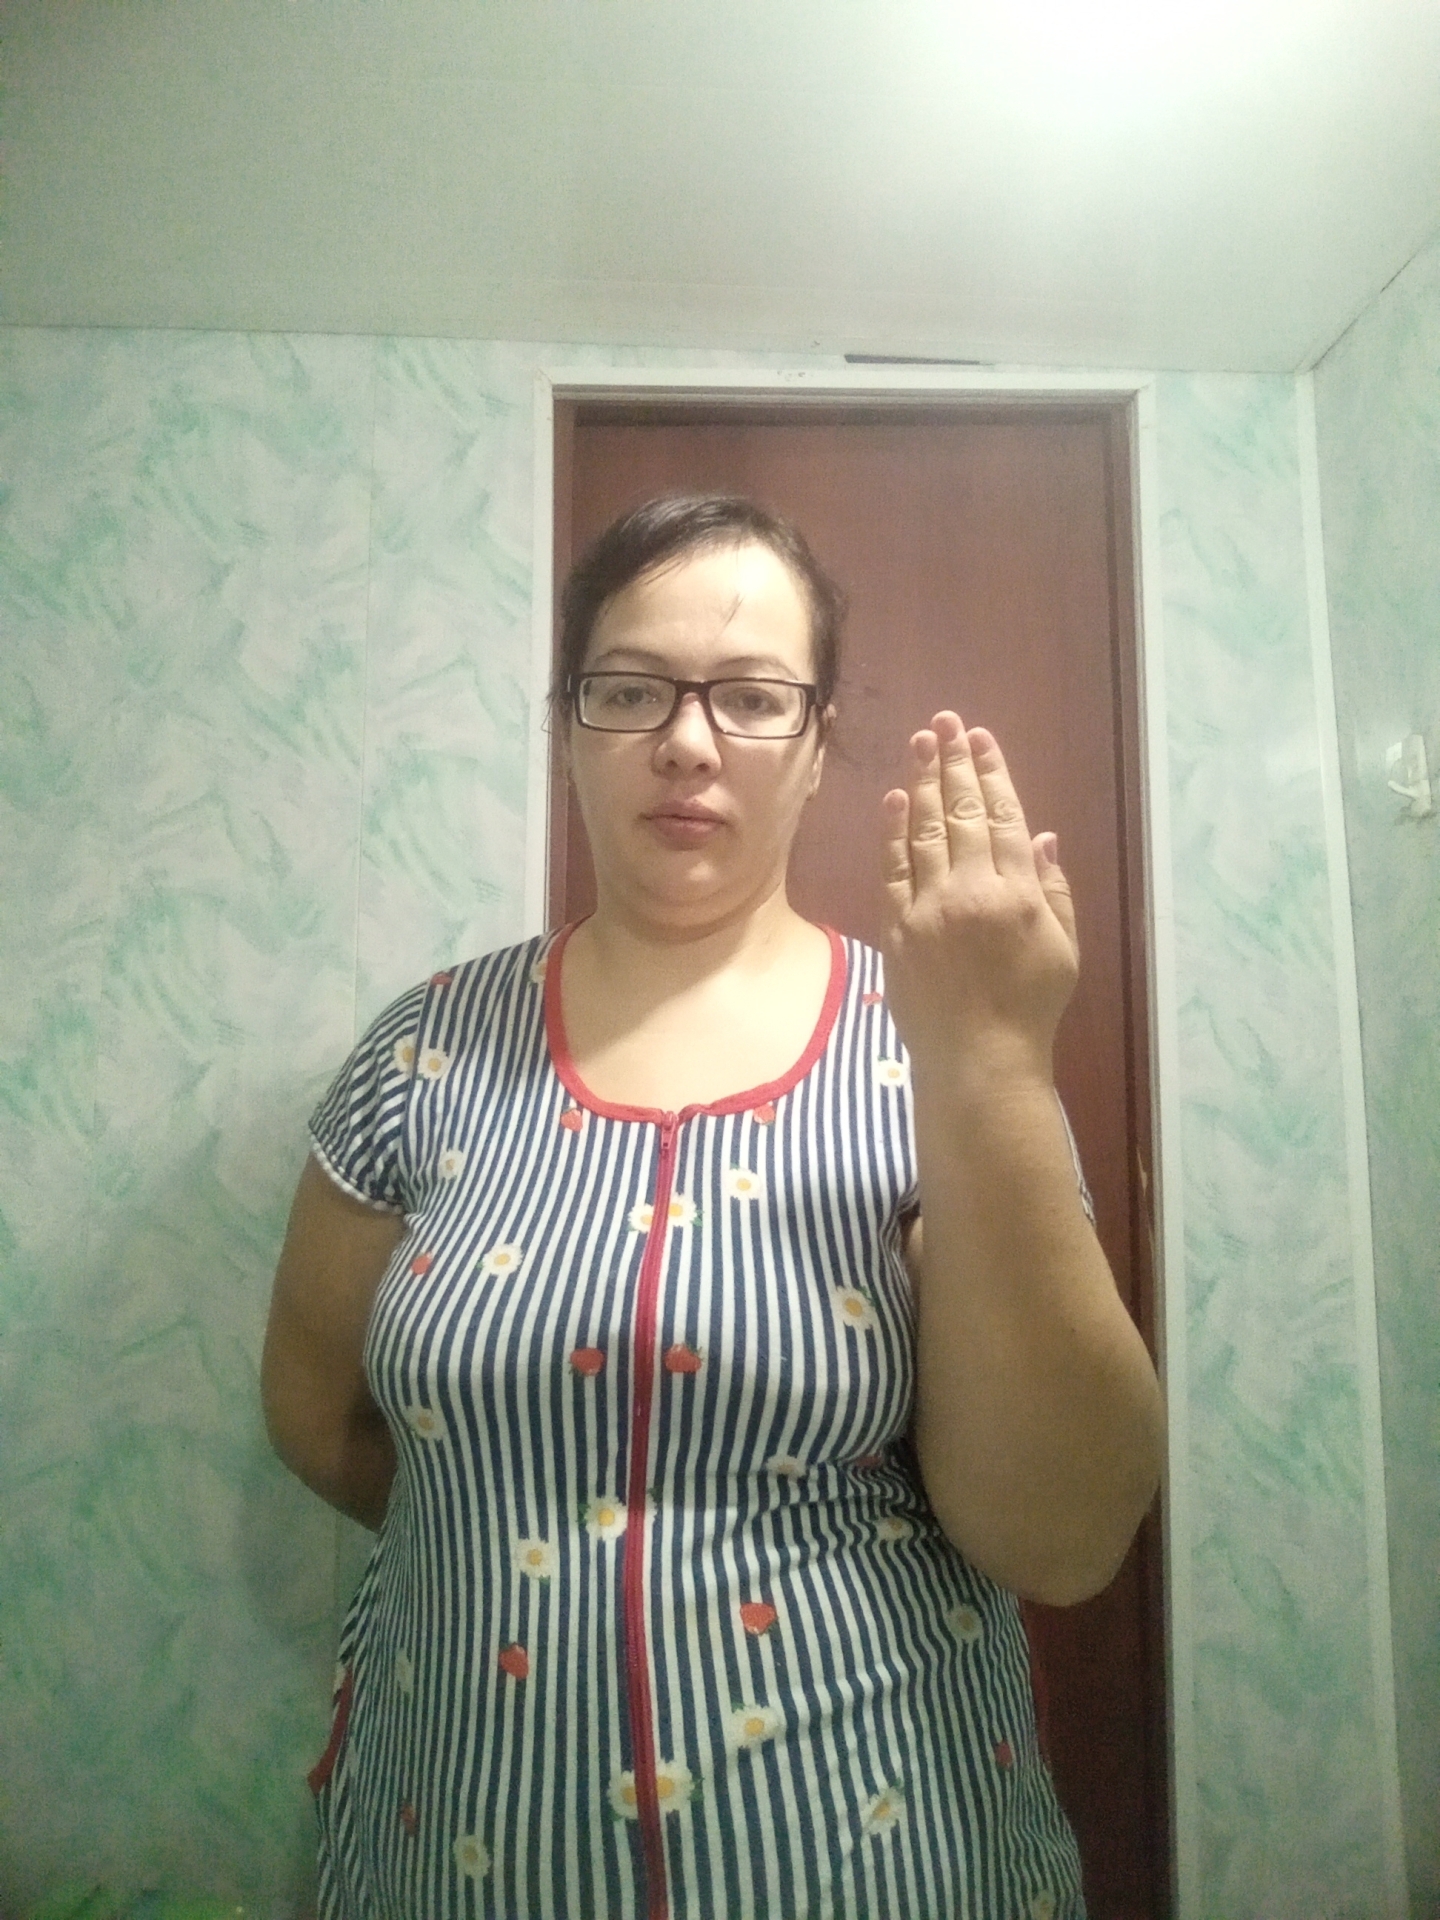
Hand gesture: stop_inverted